Dock J. Jordan

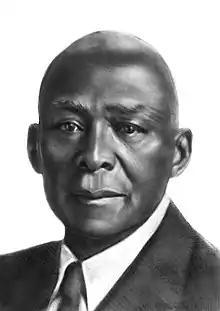
Professor D. J. Jordan

Dock Jackson Jordan (October 18, 1866 – October 20, 1943) was an American lawyer, author, politician, educator, historian and civil rights activist. On July 14, 1917, a letter that Jordan wrote criticizing President Woodrow Wilson's segregationist policies and condemning the administration for the East St. Louis Riot was published in the "Raleigh Independent". The letter was subsequently published in many African-American newspapers and caused North Carolina governor Thomas Bickett to fear increased anger among African-Americans. He asked United States Attorney General Thomas Watt Gregory to investigate Jordan, and proceeded to carry out a campaign of harassment and intimidation of prominent black leaders in the state who did not denounce the educator's remarks.